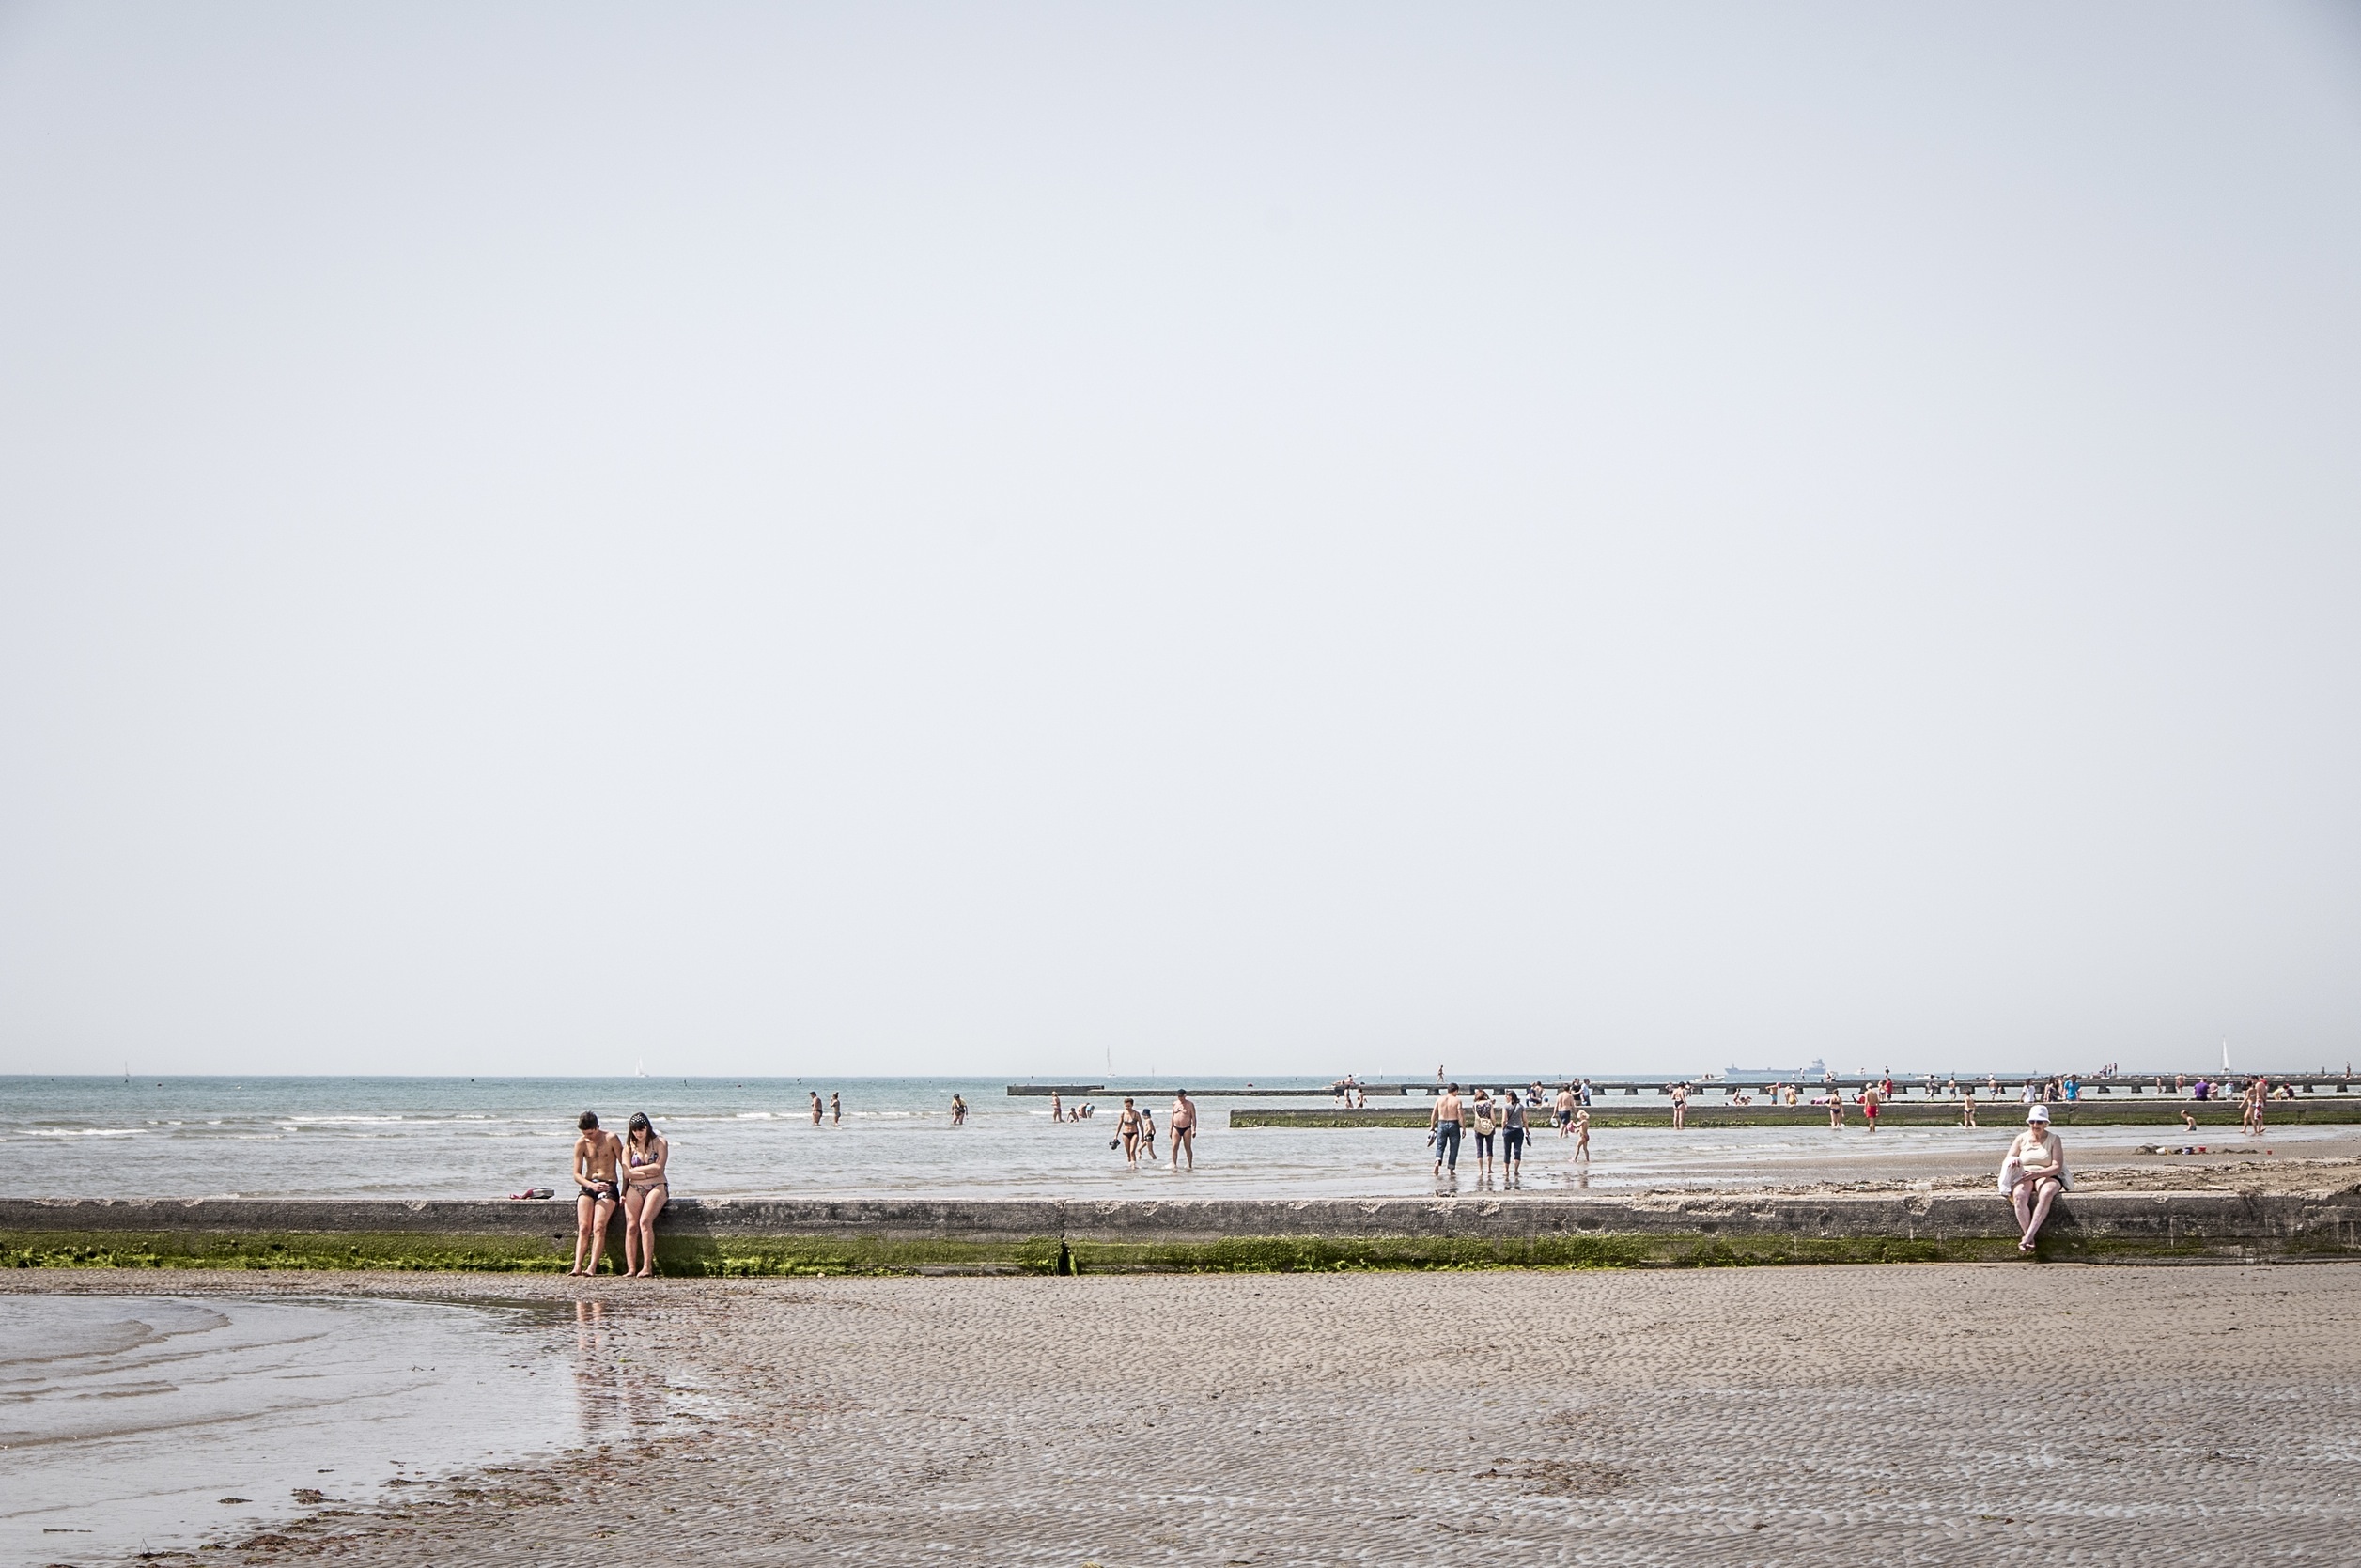
beach, sea, coast, water, sand, ocean, horizon, cloud, people, sunshine, sun, sunlight, morning, shore, wave, summer, vacation, relax, scenic, holiday, bay, tourism, leisure, season, body of water, sunny, daylight, mudflat, atmospheric phenomenon